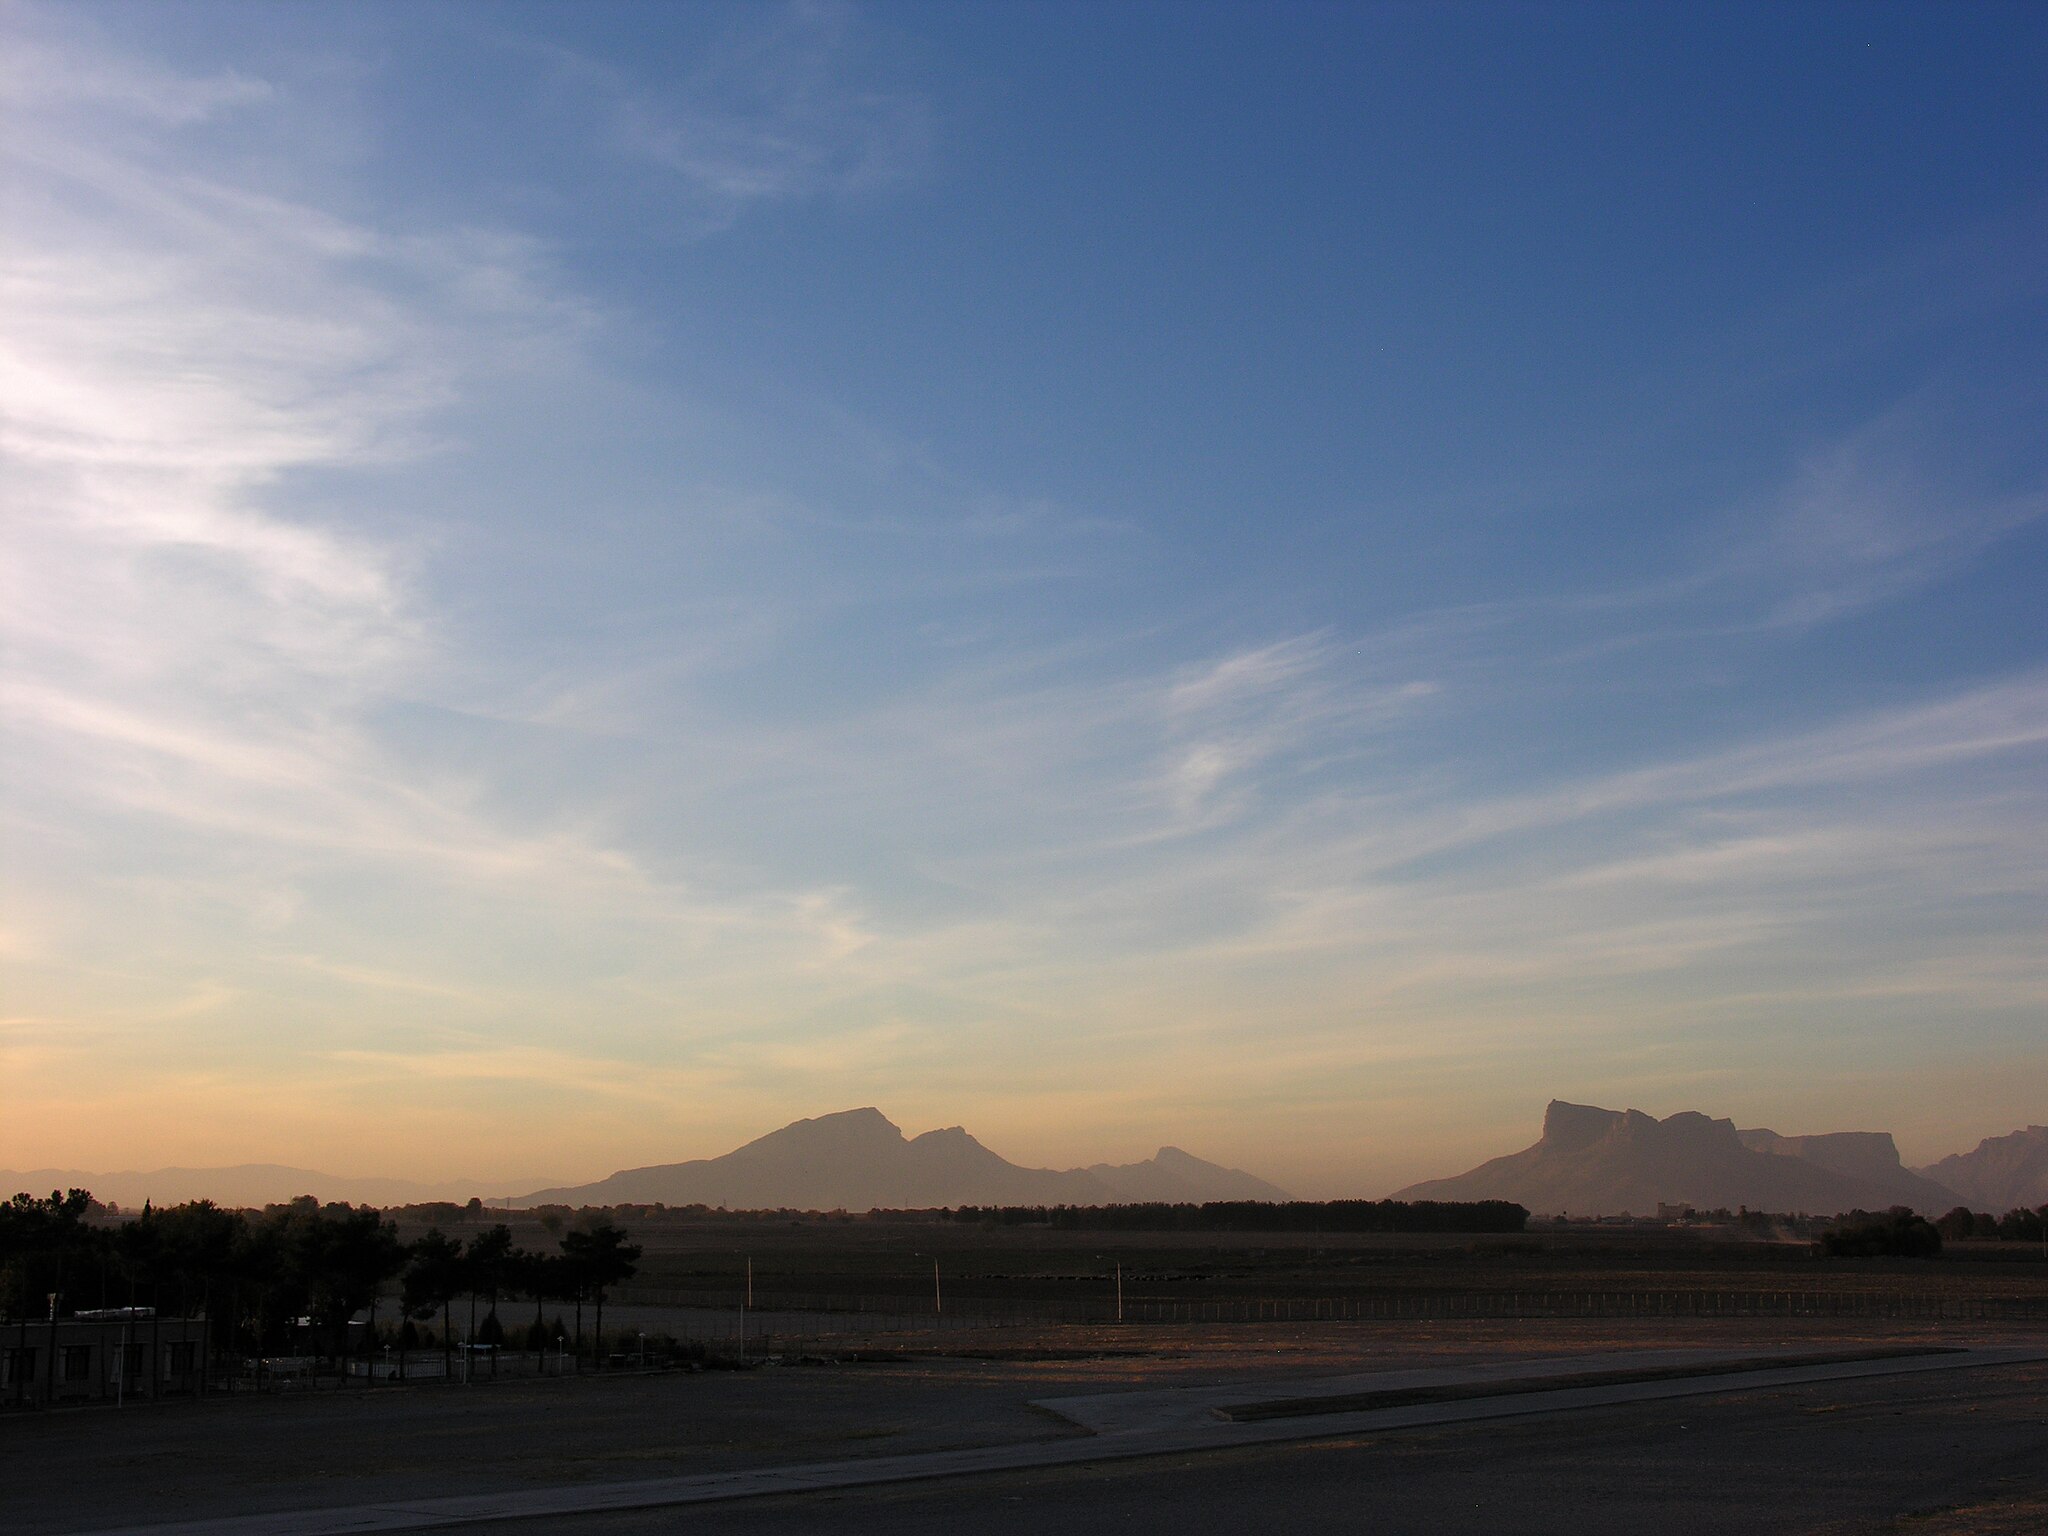
Title: Persepolis 24.11.2009 13-11-34
Description: Iran , View from the stairs of all nations
Date: 2009-11-24
Categories: Taken with Nikon Coolpix 8800, Sunsets of Persepolis, Files with coordinates missing SDC location of creation, 2009 in Persepolis, Iran photographs taken on 2009-11-24, Files by User:simisa